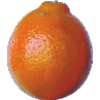
Label: tangelo